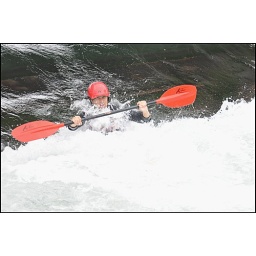
Matthieu training the &amp;quot;Mystery Move&amp;quot; in the white water channel at St Laurent Blangy (Arras, France)